Experiment in Terror

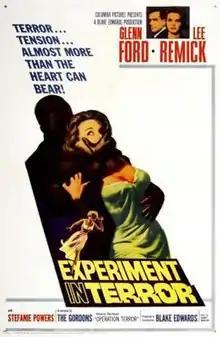
Theatrical release poster

Experiment in Terror is a 1962 American neo-noir thriller film released by Columbia Pictures. It was directed by Blake Edwards and written by Mildred Gordon and Gordon Gordon based on their 1961 novel "Operation Terror". The film stars Glenn Ford, Lee Remick, Stefanie Powers and Ross Martin. The musical score was composed by Henry Mancini.